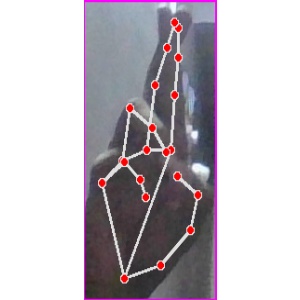
अक्षर: र